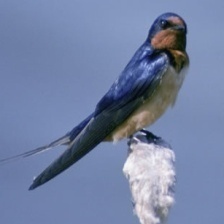
Species: BARN SWALLOW
Scientific name: HIRUNDO RUSTICA